Why Girls Love Sailors

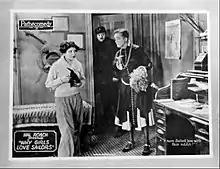
Lobby card

The narrative commences with the loading operations aboard the vessel named the Merry Maiden, where Oliver assumes the role of the first mate, characterized as a domineering figure among the crew. Meanwhile, Stan portrays Willie Brisling, engaged to Nelly, with their affection evident. However, the captain, upon spotting Nelly, develops an interest in her, leading to a disruptive turn of events. Stan, displaying a tattoo of a ship on his chest, endeavors to thwart the captain's advances and rescue Nelly. Employing a series of stratagems, Stan seeks to eliminate the crew one by one, resorting to disguising himself to deceive them.